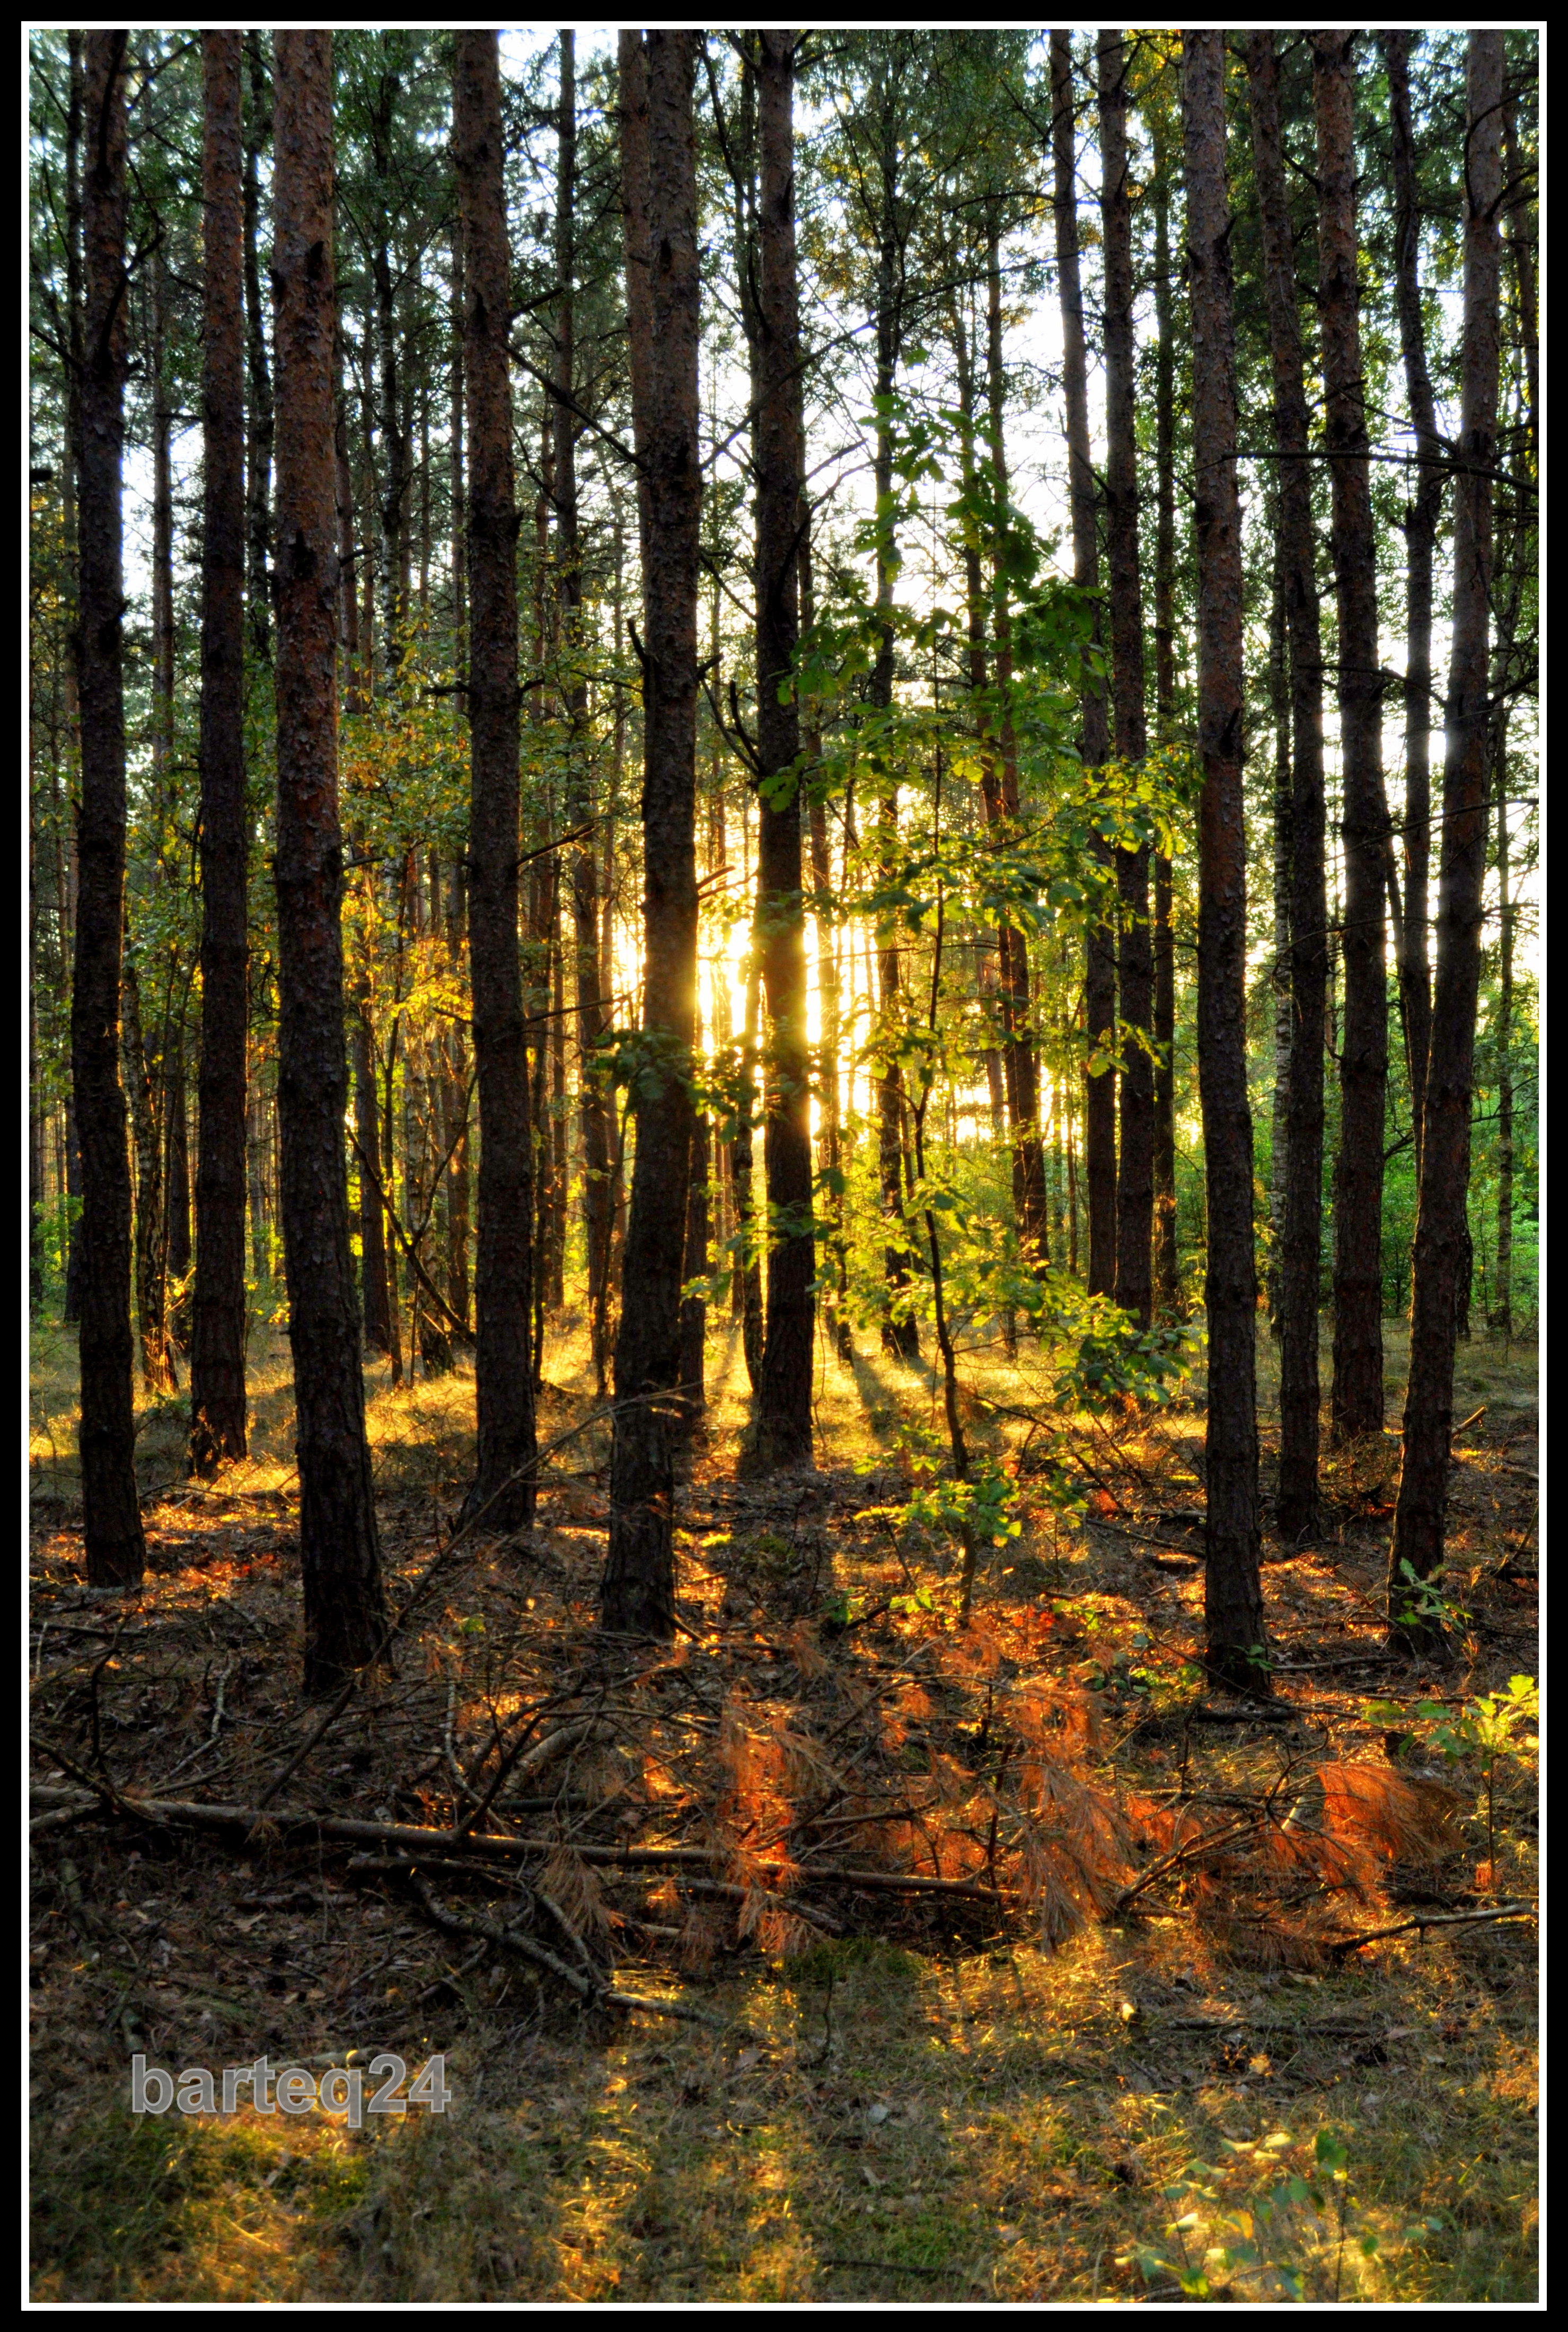
tree, nature, forest, swamp, wilderness, plant, sunlight, leaf, trunk, europe, autumn, season, poland, deciduous, wetland, europa, grove, woodland, habitat, ecosystem, polska, mazovia, mazowsze, stupsk, biome, old growth forest, natural environment, woody plant, temperate broadleaf and mixed forest, temperate coniferous forest